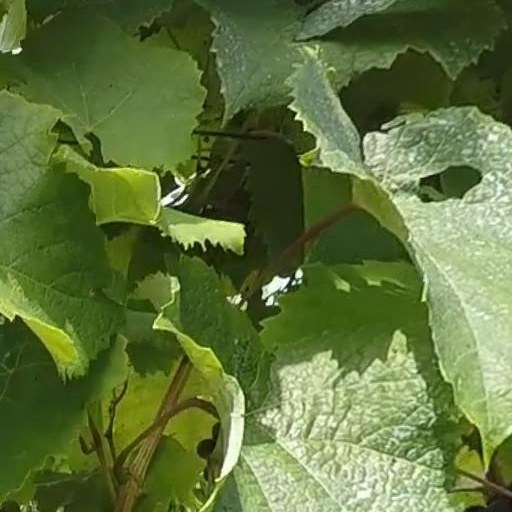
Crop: grape